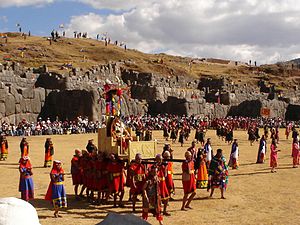
Inti / Inti Raymi
Nutidig afvikling af Inti Raymi
Inti er det samlede symbol på solguden i inkaernes oprindelige religion. Inti omfatter summen af solgudens fremtræden, idet inkaerne opdelte Intis identitet i flere af Solens forskellige aspekter. Inti anses som den samlende guddom og personificeringen af Inkariget. Inti blev tilbedt som den største guddom i Inkariget, men det præcise mytologiske ophav til Inti er ukendt. Den mest forekommende forklaring er, at Inti var søn af Viracocha, civilisationens gud.